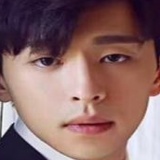
diễn viên Đặng Luân